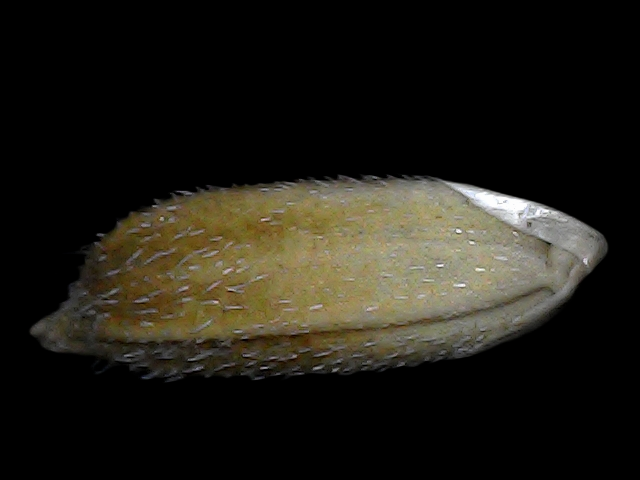
Rice variety: Bd91